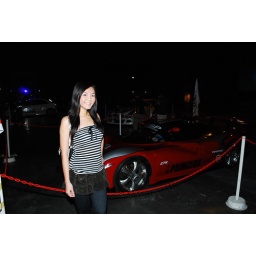
Modern red sports car (taken by Michael)